Fracchia la belva umana

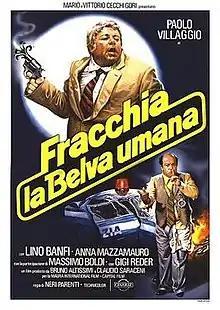
Italian theatrical release poster

Fracchia la belva umana, also known as Fracchia the Fanatic or Fracchia the Human Beast, is a 1981 Italian comedy film directed by Neri Parenti. The film is loosely inspired by The Whole Town's Talking. It was screened at the 67th Venice International Film Festival as an Italian comedy. Its cast includes: Paolo Villaggio, Lino Banfi and the then young Massimo Boldi and Francesco Salvi.